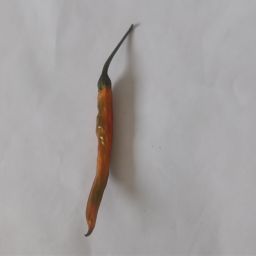
Crop: Chile Pepper
Quality: Old